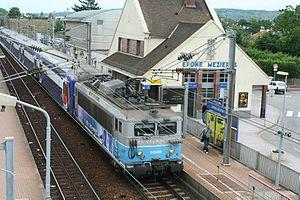
Les transports dans les Yvelines s'appuient sur un réseau dense d'infrastructures routières et ferroviaires, complété par l'axe de navigation important que constitue la Seine canalisée. Ce réseau est dominé par des axes radiaux convergents vers Paris, tandis que les liaisons transversales tant à l'intérieur du département qu'avec les départements voisins sont moins développées.